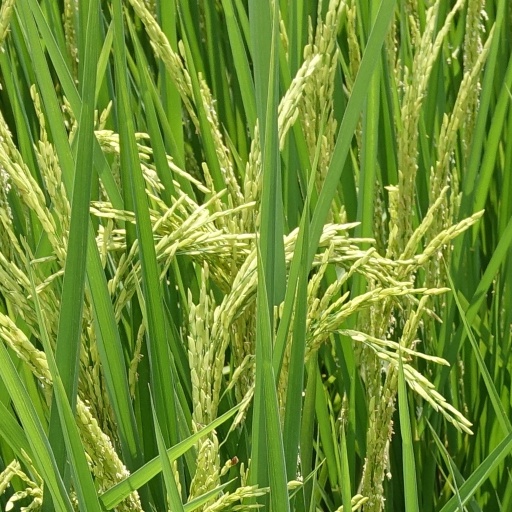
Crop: rice